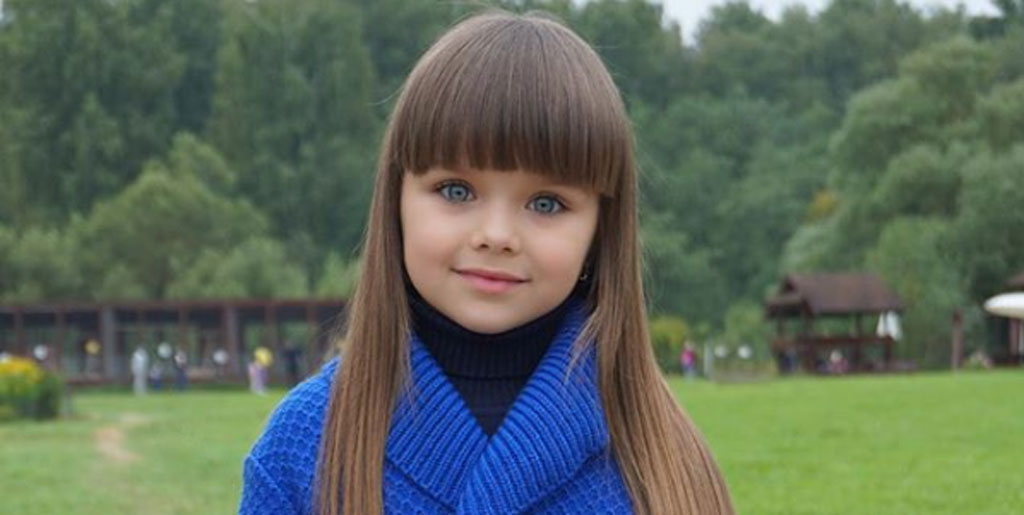
Gender: women